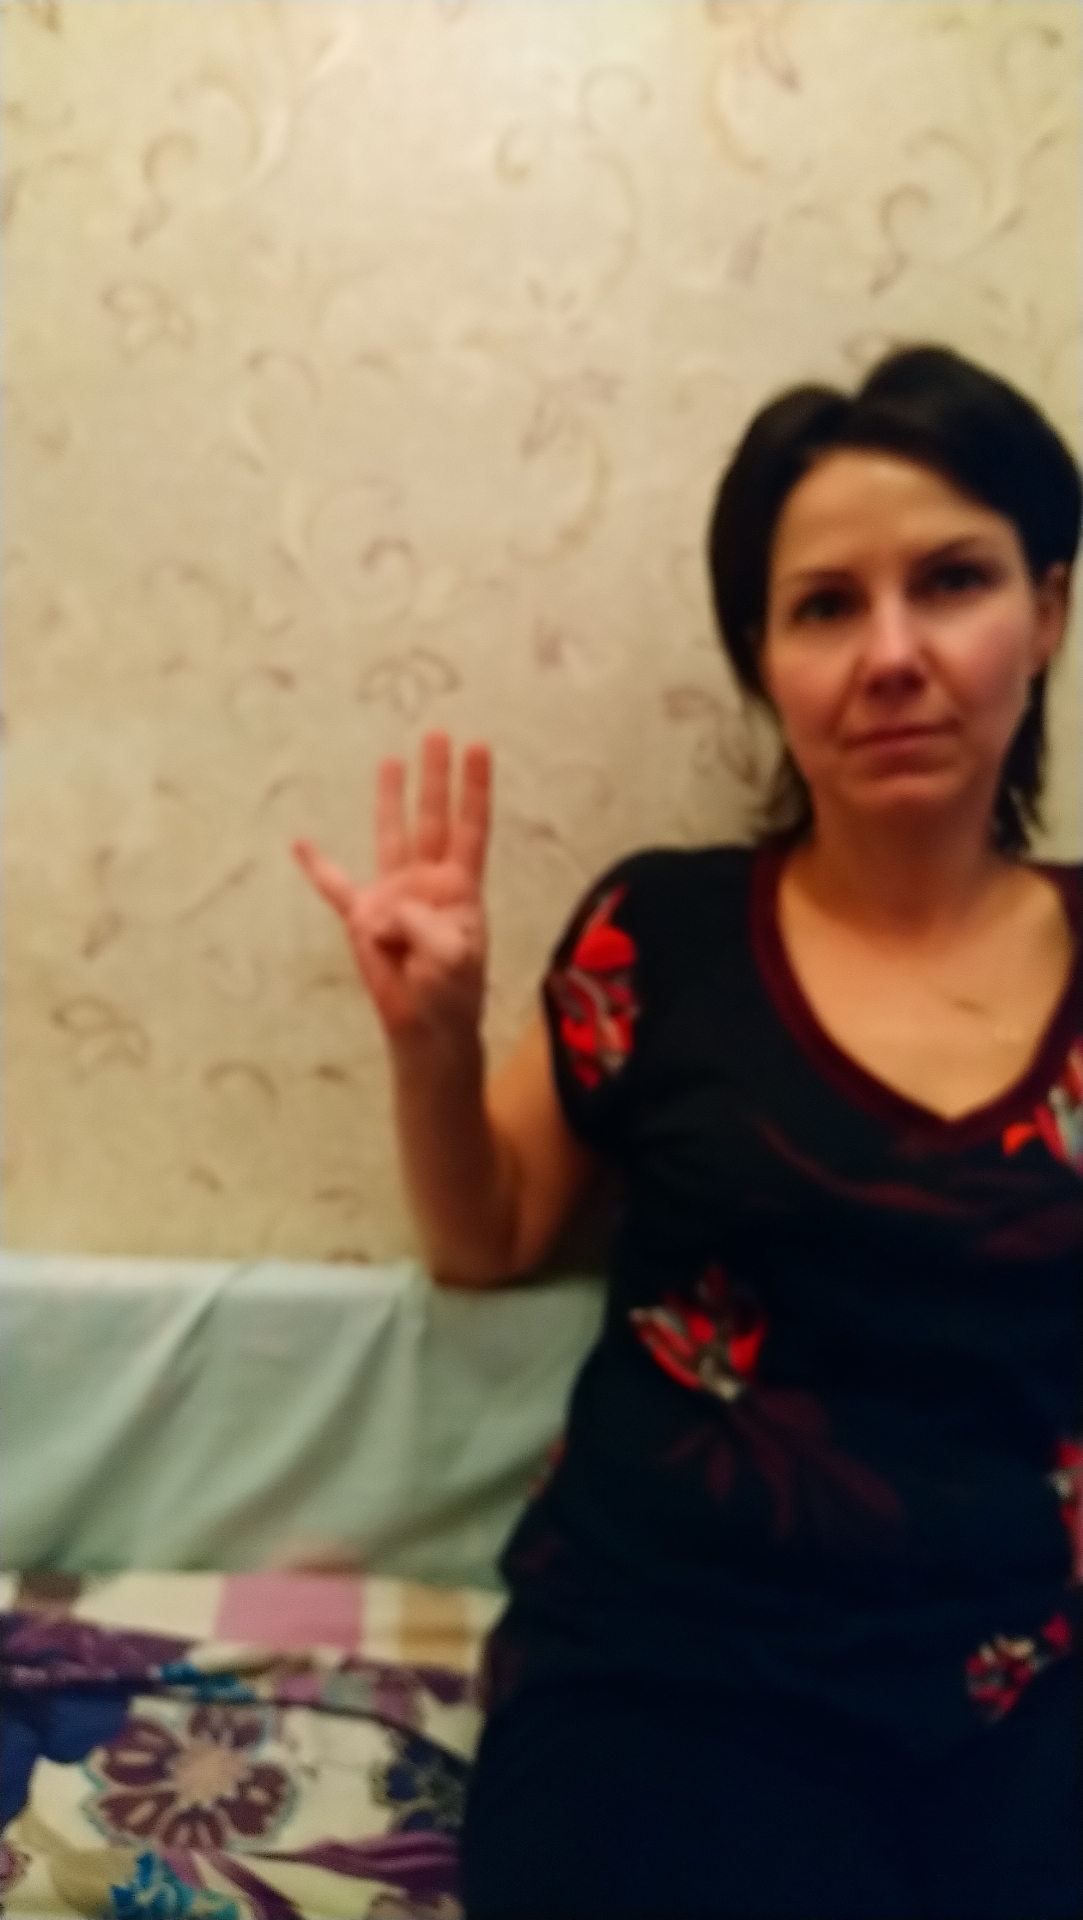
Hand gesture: four